Ivan Mazepa

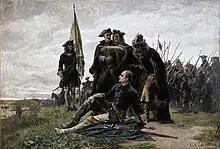
Charles XII and Mazepa at Dnieper after the Battle of Poltava, painting by Gustaf Cederström (1880)

In 1687 Ivan Mazepa accused Samoylovych of conspiring to secede from Russia, secured his ouster, and was elected the Hetman of Left-bank Ukraine in Kolomak, with the support of Vasily Galitzine. At the same time Ivan Mazepa signed the Kolomak Articles, which were based on the Hlukhiv Articles of Demian Mnohohrishny. In 1689 Mazepa supported the deposition of Tsarevna Sophia, who had served as de-facto regent of Tsar Peter I, which helped him ingratiate himself with the monarch, who valued the wide experience and education of the much older hetman. In words of a Russian historian, Mazepa "was like a father to Peter I in a sense".